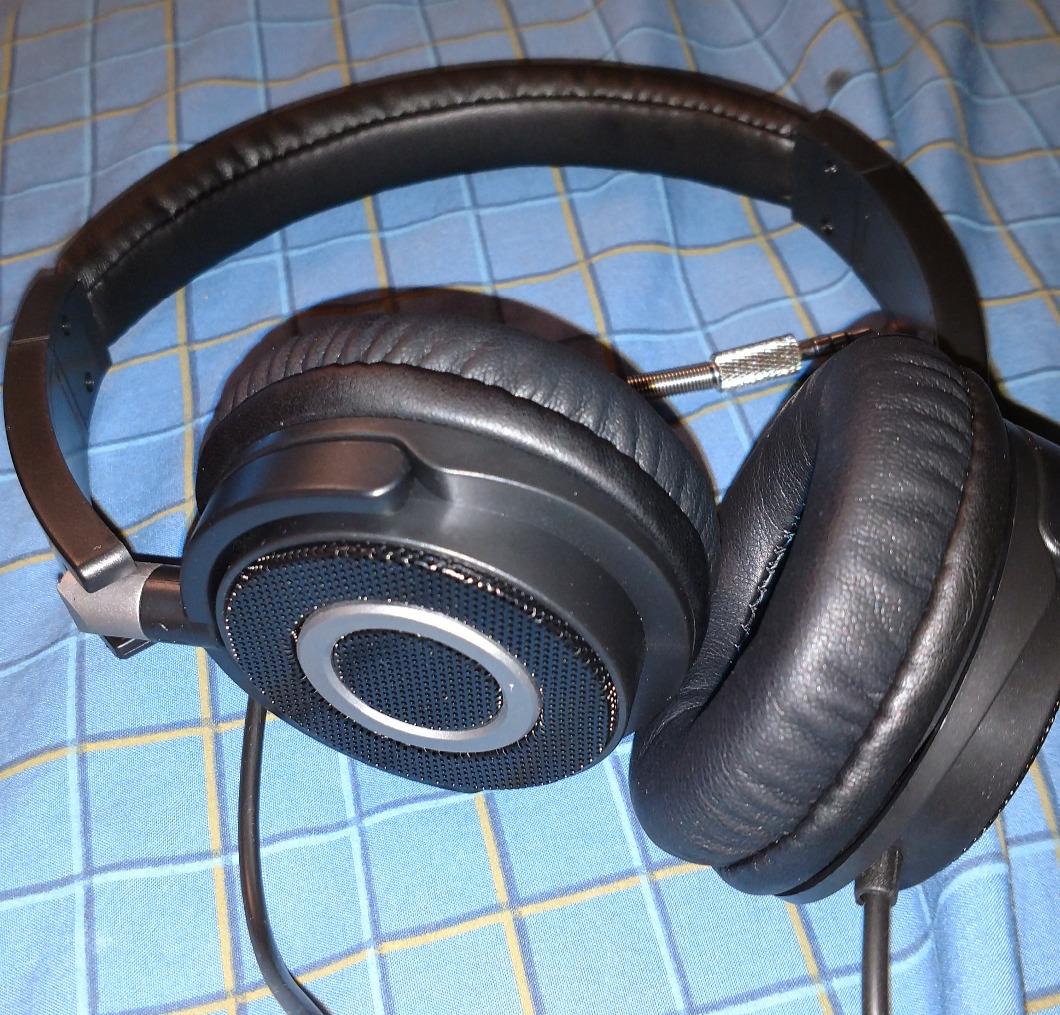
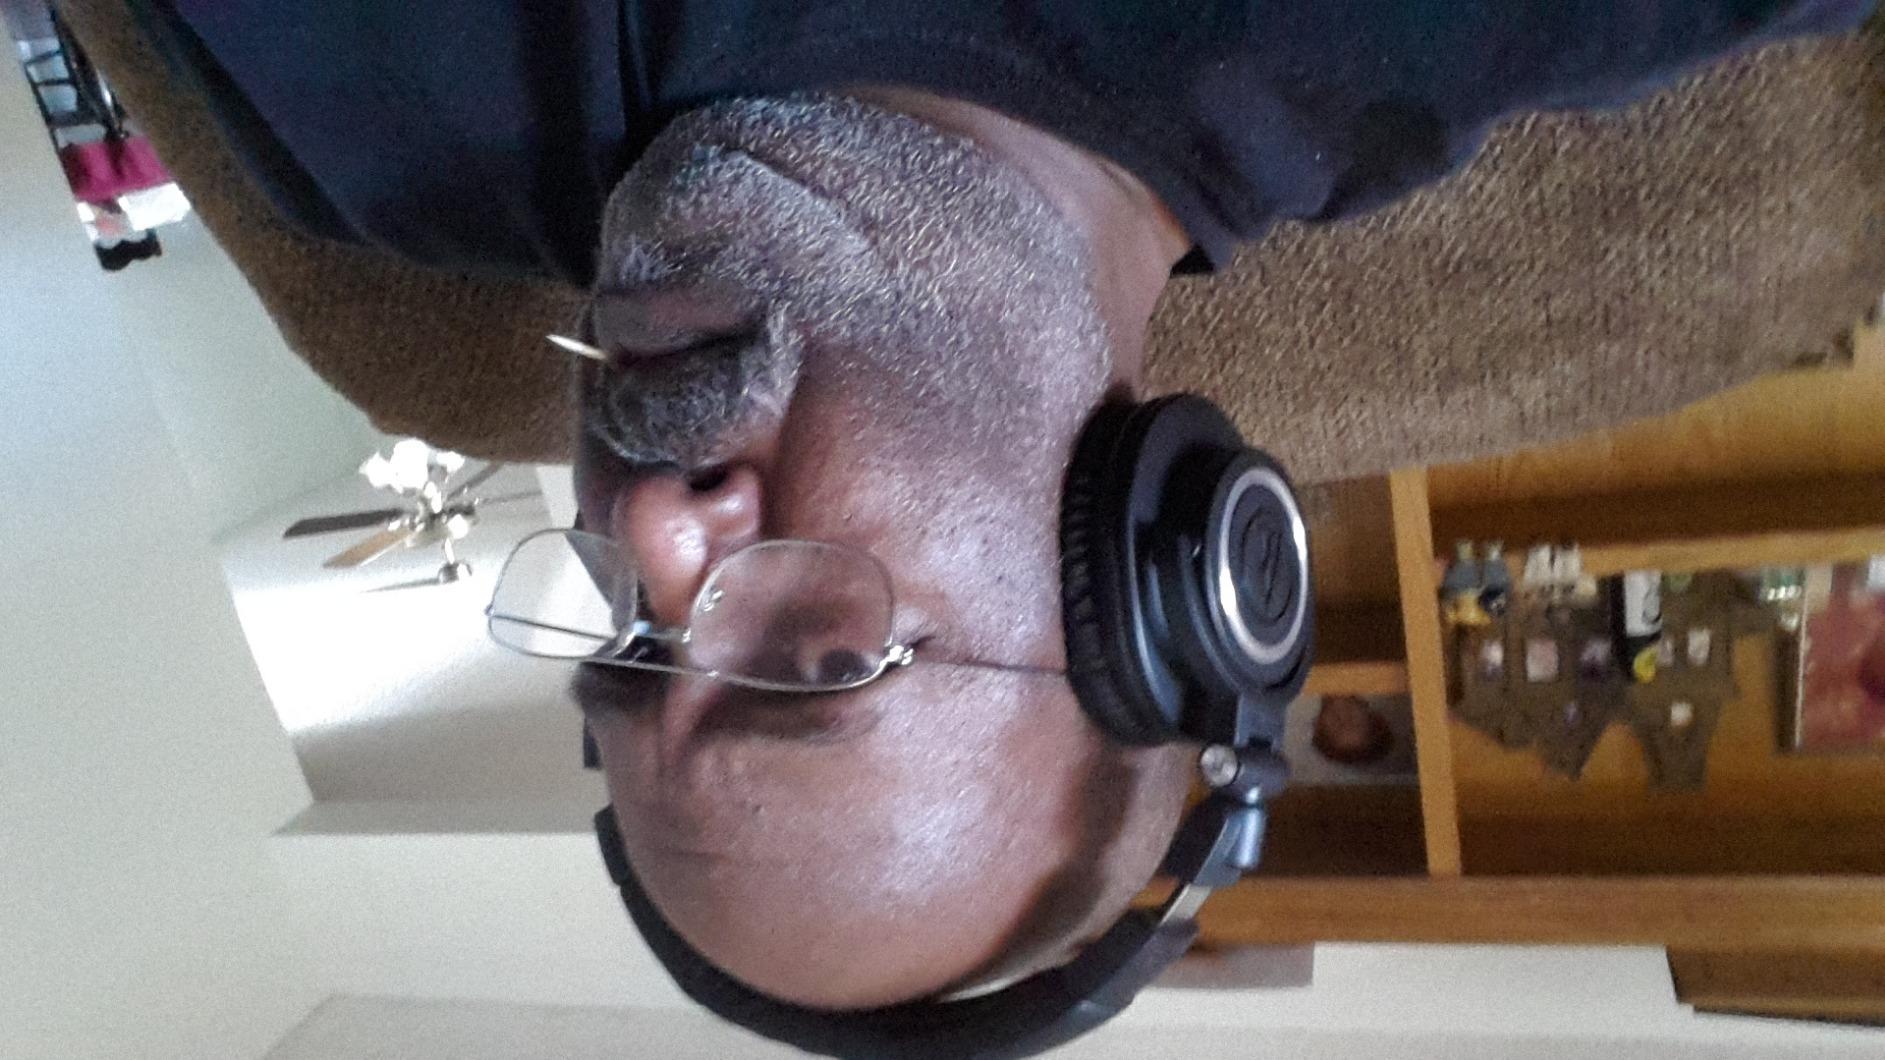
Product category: headphones
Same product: no